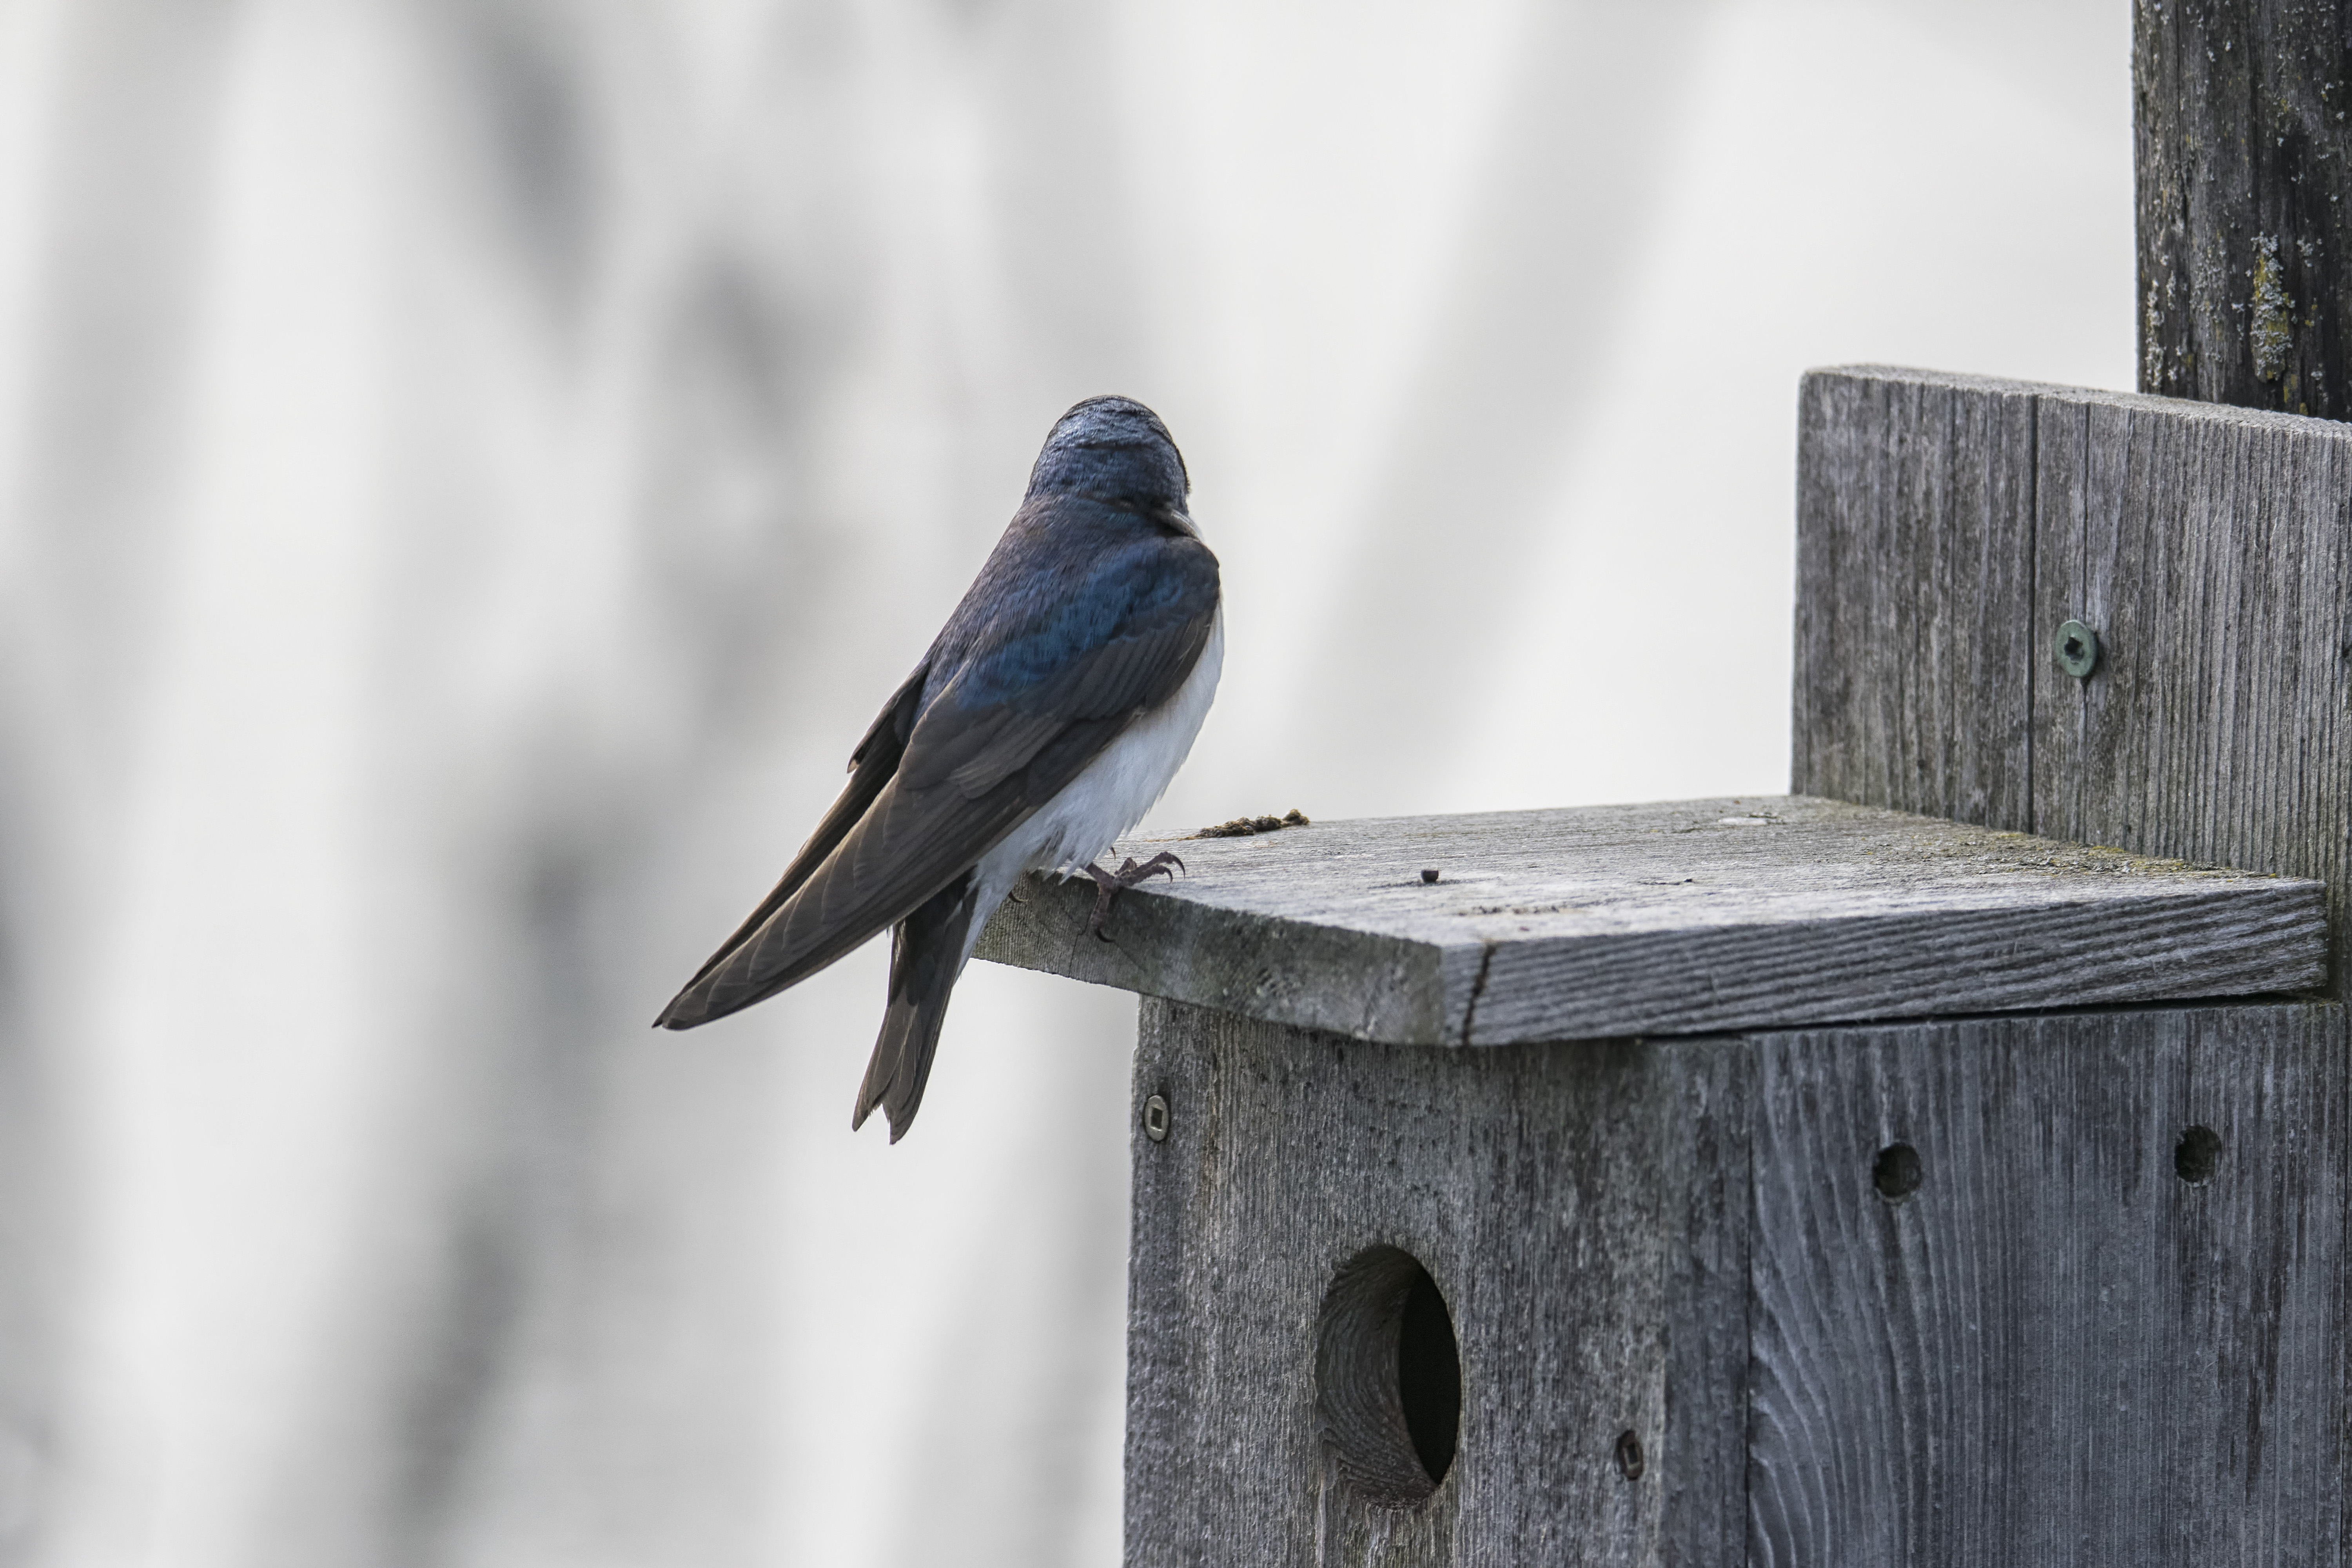
tree, bird, wing, beak, blue, fauna, canada, vertebrate, quebec, bluebird, sherbrooke, oiseau, hirondelle, bicolore, swallow, perching bird